Lumphanan railway station

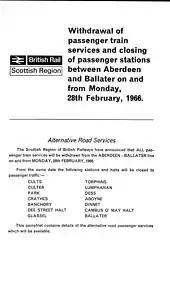
The 1966 BRB Closure notice.

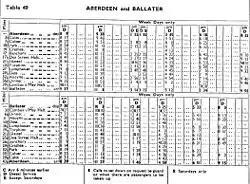
The 1963 timetable.

The station had a passing loop installed in 1892 and then two stone built platforms standing on a slightly curved section of this single track portion of the branchline. The ticket office, toilets and waiting room were situated on the up platform, consisting of a rough-cast and brick built single-storey structure, with round-headed windows at the front and a central covered area. The shelter on the down platform was a typical GNoSR design with wooden slatted sides and at the eastern end of this platform stood the signal box. A pedestrian footbridge linked the platforms and a road overbridge stood at the western end of the station.